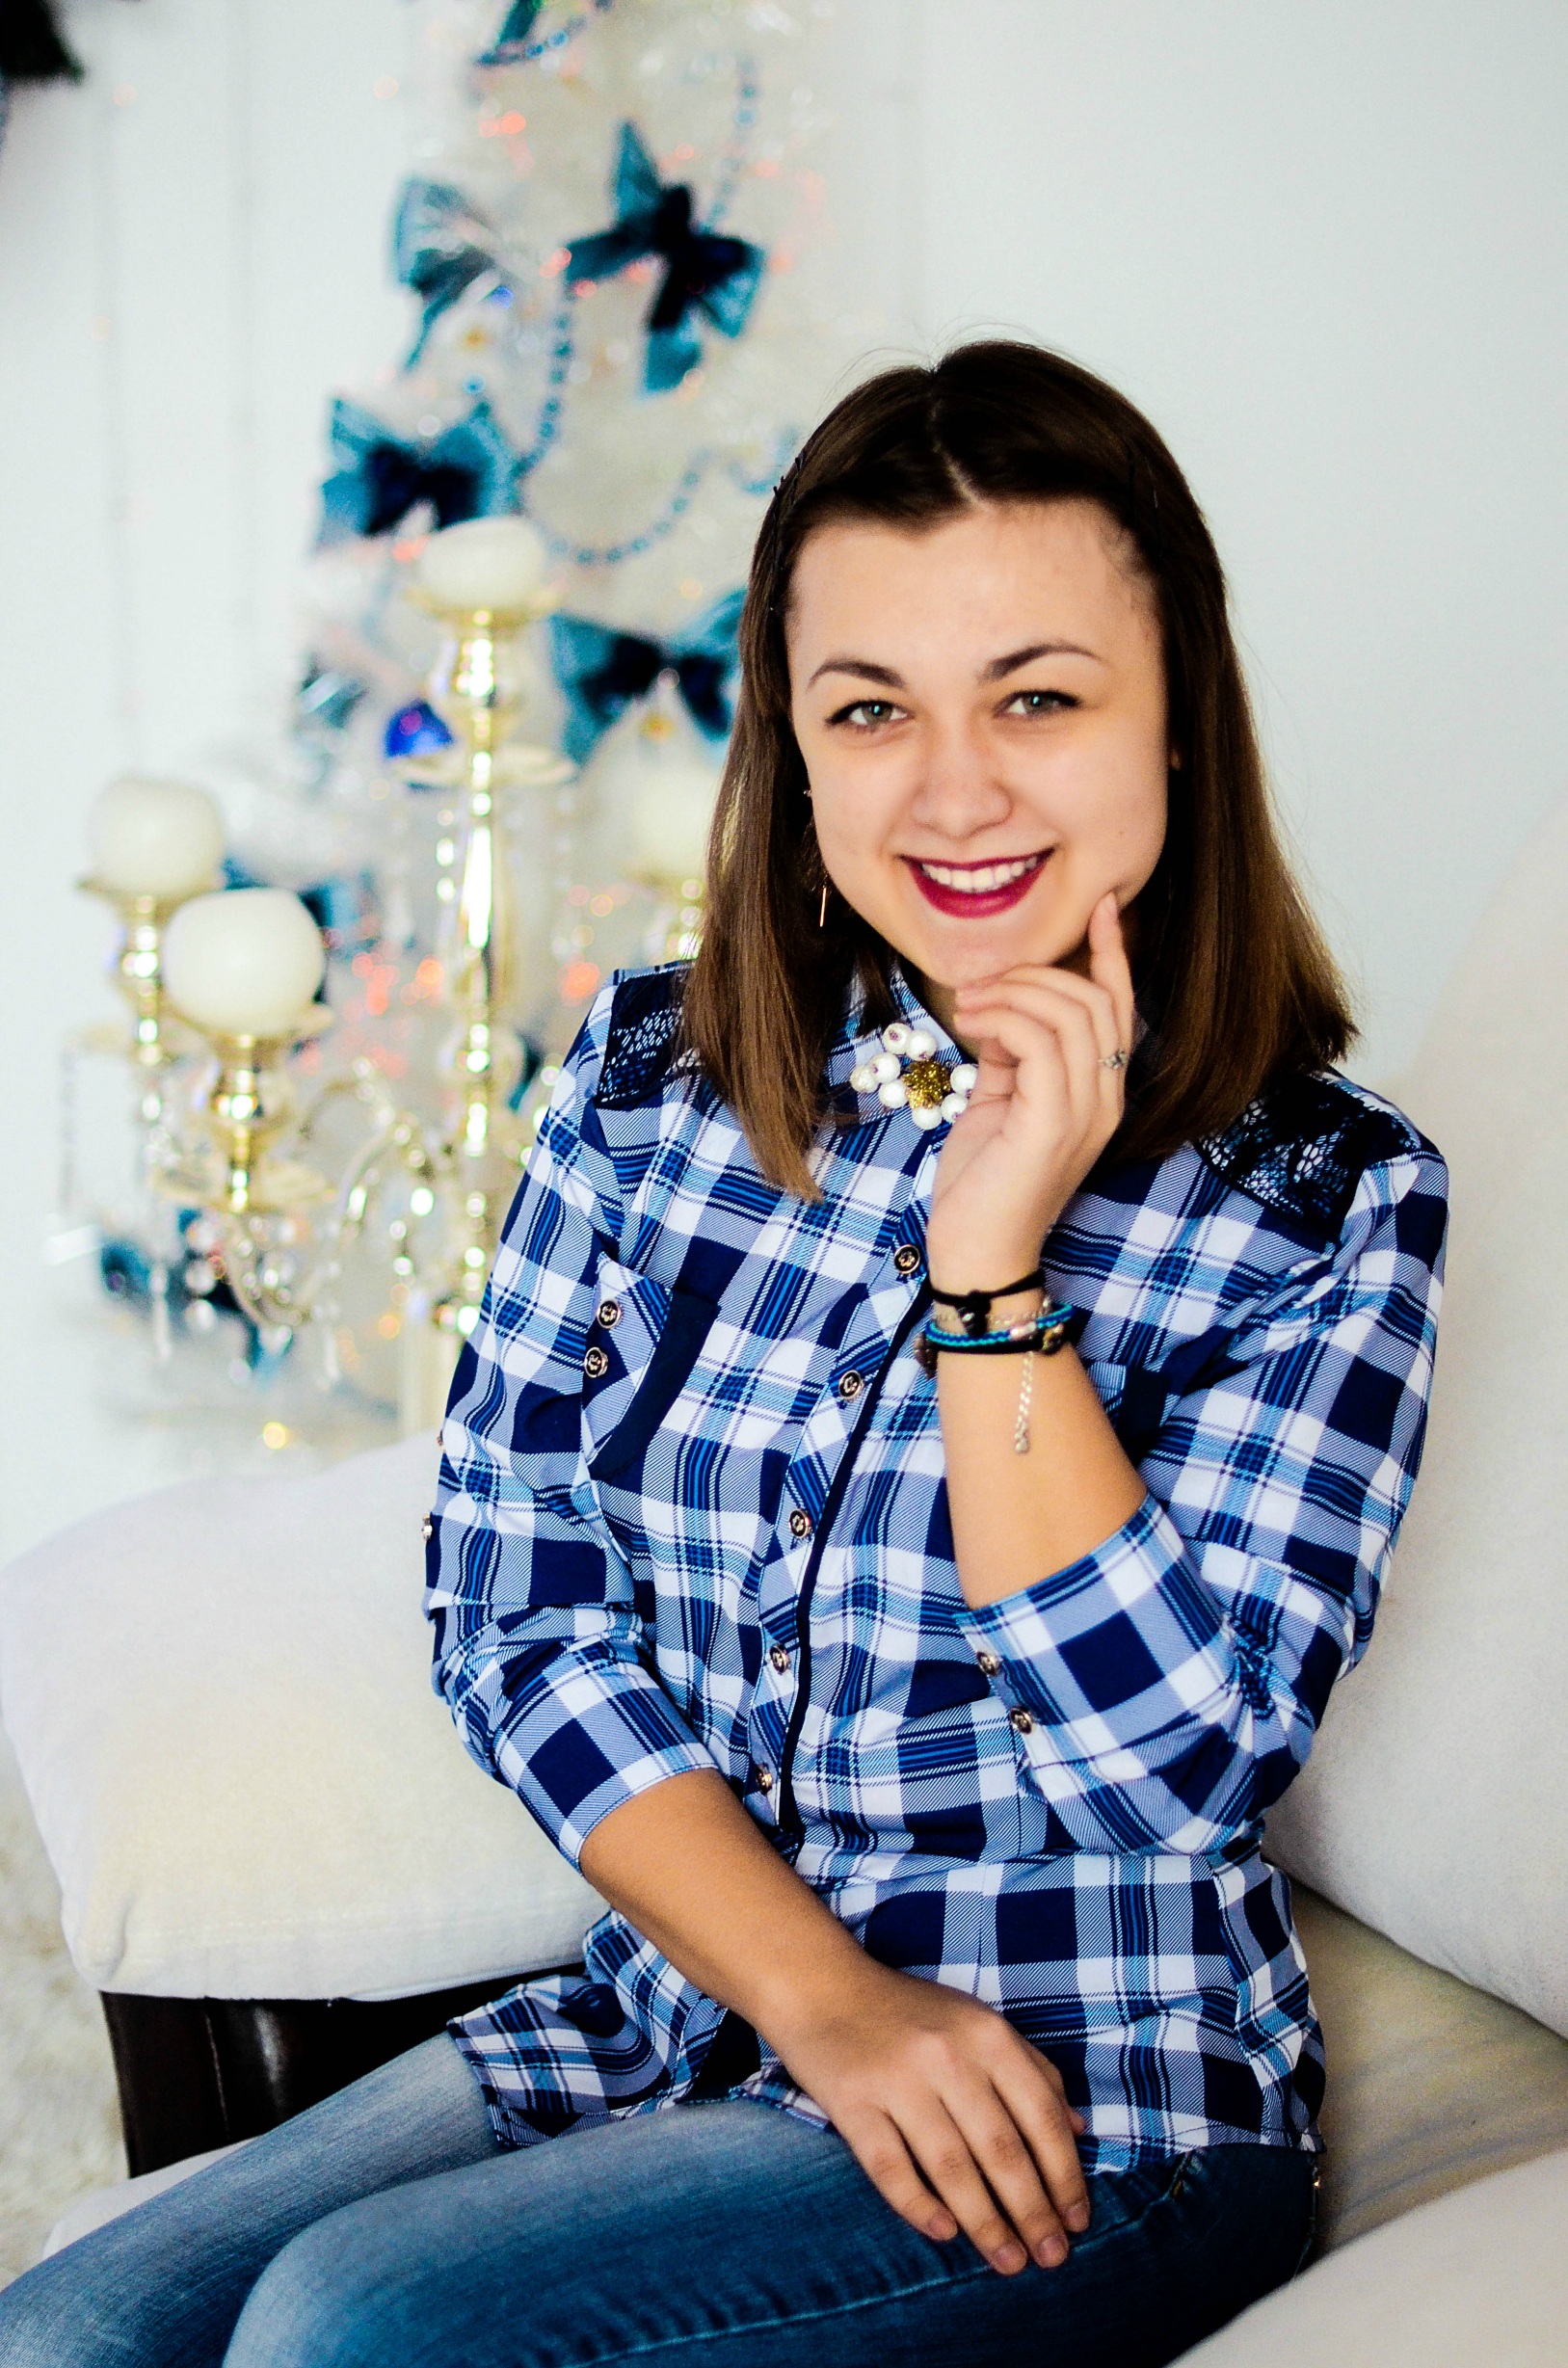
girl, photography, pattern, portrait, model, sitting, holiday, blue, butterfly, christmas tree, ornament, design, bright, beauty, dreams, photo shoot, new year's eve, portrait photography